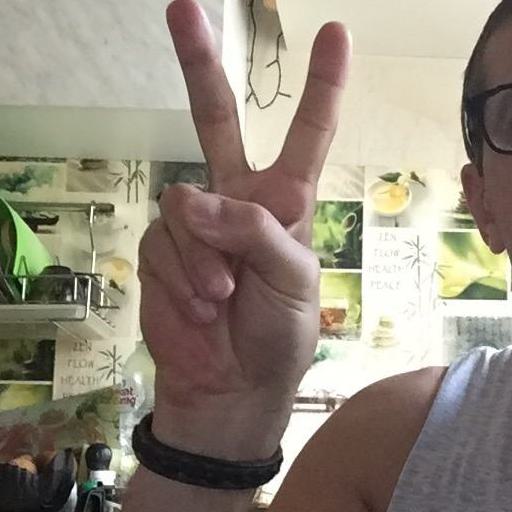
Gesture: peace